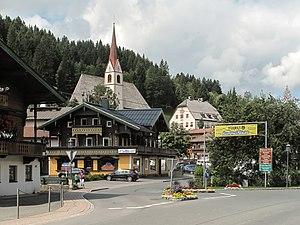
Fieberbrunn est une commune autrichienne du district de Kitzbühel dans le Tyrol.